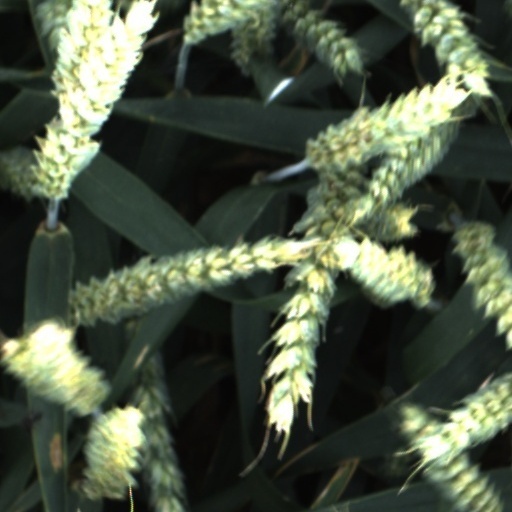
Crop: wheat